Sporting de Gijón

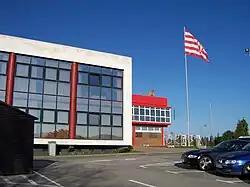
The club headquarters, in Mareo

The Escuela de Fútbol de Mareo is the training ground and academy base of Sporting de Gijón. It was opened on 28 March 1978 and it also has the club headquarters in it.